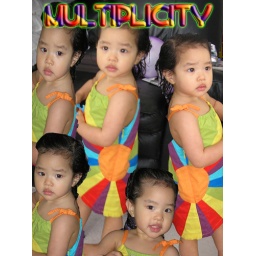
I couldn't resist, she looked really cute in this colorful dress. I played around with Adobe Photoshop to create this set.